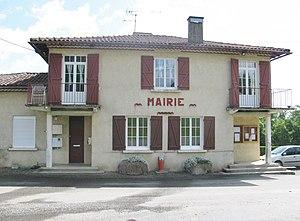
mairie de Maulichères
Maulichères est une commune française située dans le département du Gers, en région Occitanie.